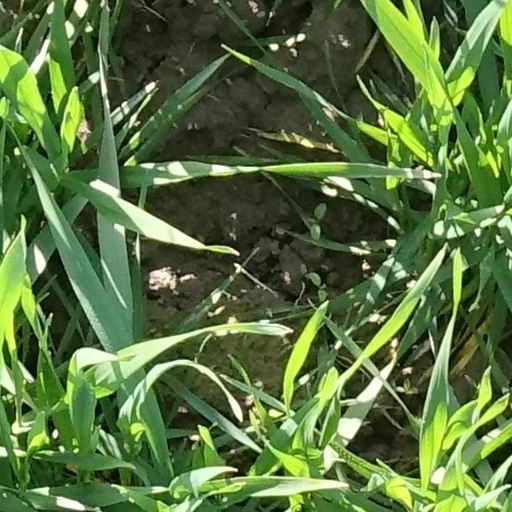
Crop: wheat